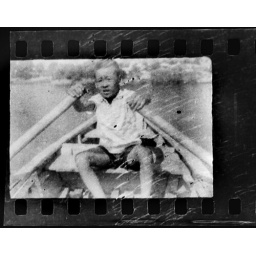
Negative strips found on the road around Balitai Lu around the Tianjin TV tower.Dated to be roughly the time of the Cultural Revolution.